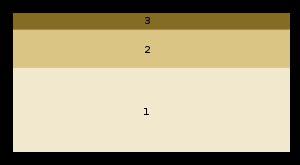
Le principe de superposition est un axiome qui constitue l'une des bases de la stratigraphie. Dans sa forme la plus simple, il indique que dans les séquences stratigraphiques non déformées, les strates les plus anciennes seront au bas de la séquence. Ceci est important pour la datation stratigraphique, qui suppose que la loi de superposition est vraie et qu'un objet ne peut pas être plus ancien que les matériaux qui le composent. La loi a été énoncée clairement en 1669 dans son ouvrage Prodromus par le scientifique danois Nicolas Sténon qui présente le principe d'horizontalité primaire des couches sédimentaires et le principe de superposition. Ce concept qui associe deux principes intimement liés apparaît simpliste mais il constitue un fondement dans les méthodes physiques de datation relative.
La datation relative regroupe l'ensemble des méthodes de datation permettant d'ordonner chronologiquement des événements géologiques ou biologiques, les uns par rapport aux autres. Elle vient en complément ou opposition à une datation absolue.